Basim (singer)

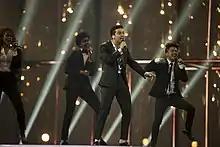
Basim on the stage of Eurovision 2014

In October 2009, he released his second album "Befri dig selv" (in Danish "Free yourself"). The album reached No. 21 on the Danish Albums Chart and saw release of two singles "Lad ikke solen gå ned" (reaching No. 15 in the Danish Singles Chart) and title track "Befri dig selv". Basim has also participated in the 2009 edition of "Vild med dans", the Danish edition of "Dancing with the Stars", where he danced with Claudia Rex, finishing 9th. He also competed on the Scandinavian version of "Wipeout" in 2010, however failed to make it past the Qualifier.